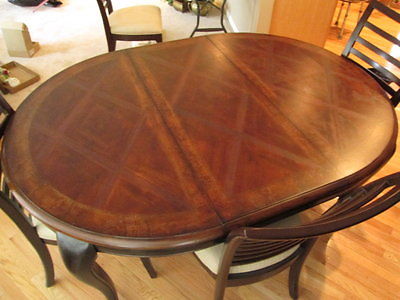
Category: table